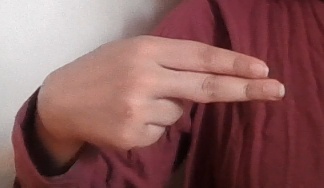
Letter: ain